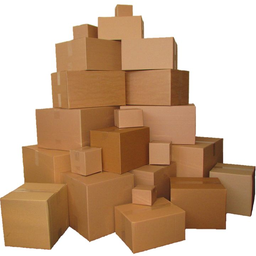
Label: cardboard